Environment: lab
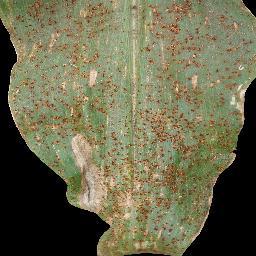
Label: common_rust